Belyayev circle

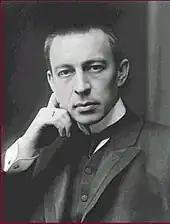
Sergei Rachmaninoff

Despite Rimsky-Korsakov's denial of bias among composers of the Belyayev circle, musicologist Solomon Volkov mentions that they and the Five shared a mutual suspicion of compositions that did not follow its canon. This proved especially true of the First Symphony of Sergei Rachmaninoff, a Moscow composer and protege of Tchaikovsky. Rimsky-Korsakov, whose own musical preferences in his later years were not overly progressive, may have sounded an advance warning on hearing the symphony in rehearsal when he told Rachmaninoff, "Forgive me, but I do not find this music at all agreeable". By the reports of many present, the rehearsal that Rimsky-Korsakov had heard, conducted by Glazunov, was both a disaster as a performance and a horrific travesty of the score. The premiere, held in St. Petersburg on March 28, 1897, went no better. Cui wrote in his review of the work, among other things, "If there were a conservatory in Hell, and if one of its talented students were to compose a programme symphony based on the story of the Ten Plagues of Egypt, and if he were to compose a symphony like Mr. Rachmaninoff's, then he would have fulfilled his task brilliantly and would delight the inhabitants of Hell". The symphony was not performed again in Rachmaninoff's lifetime, and while Rachmaninoff did not destroy or disavow the score, he suffered a psychological collapse that led to a three-year creative hiatus.